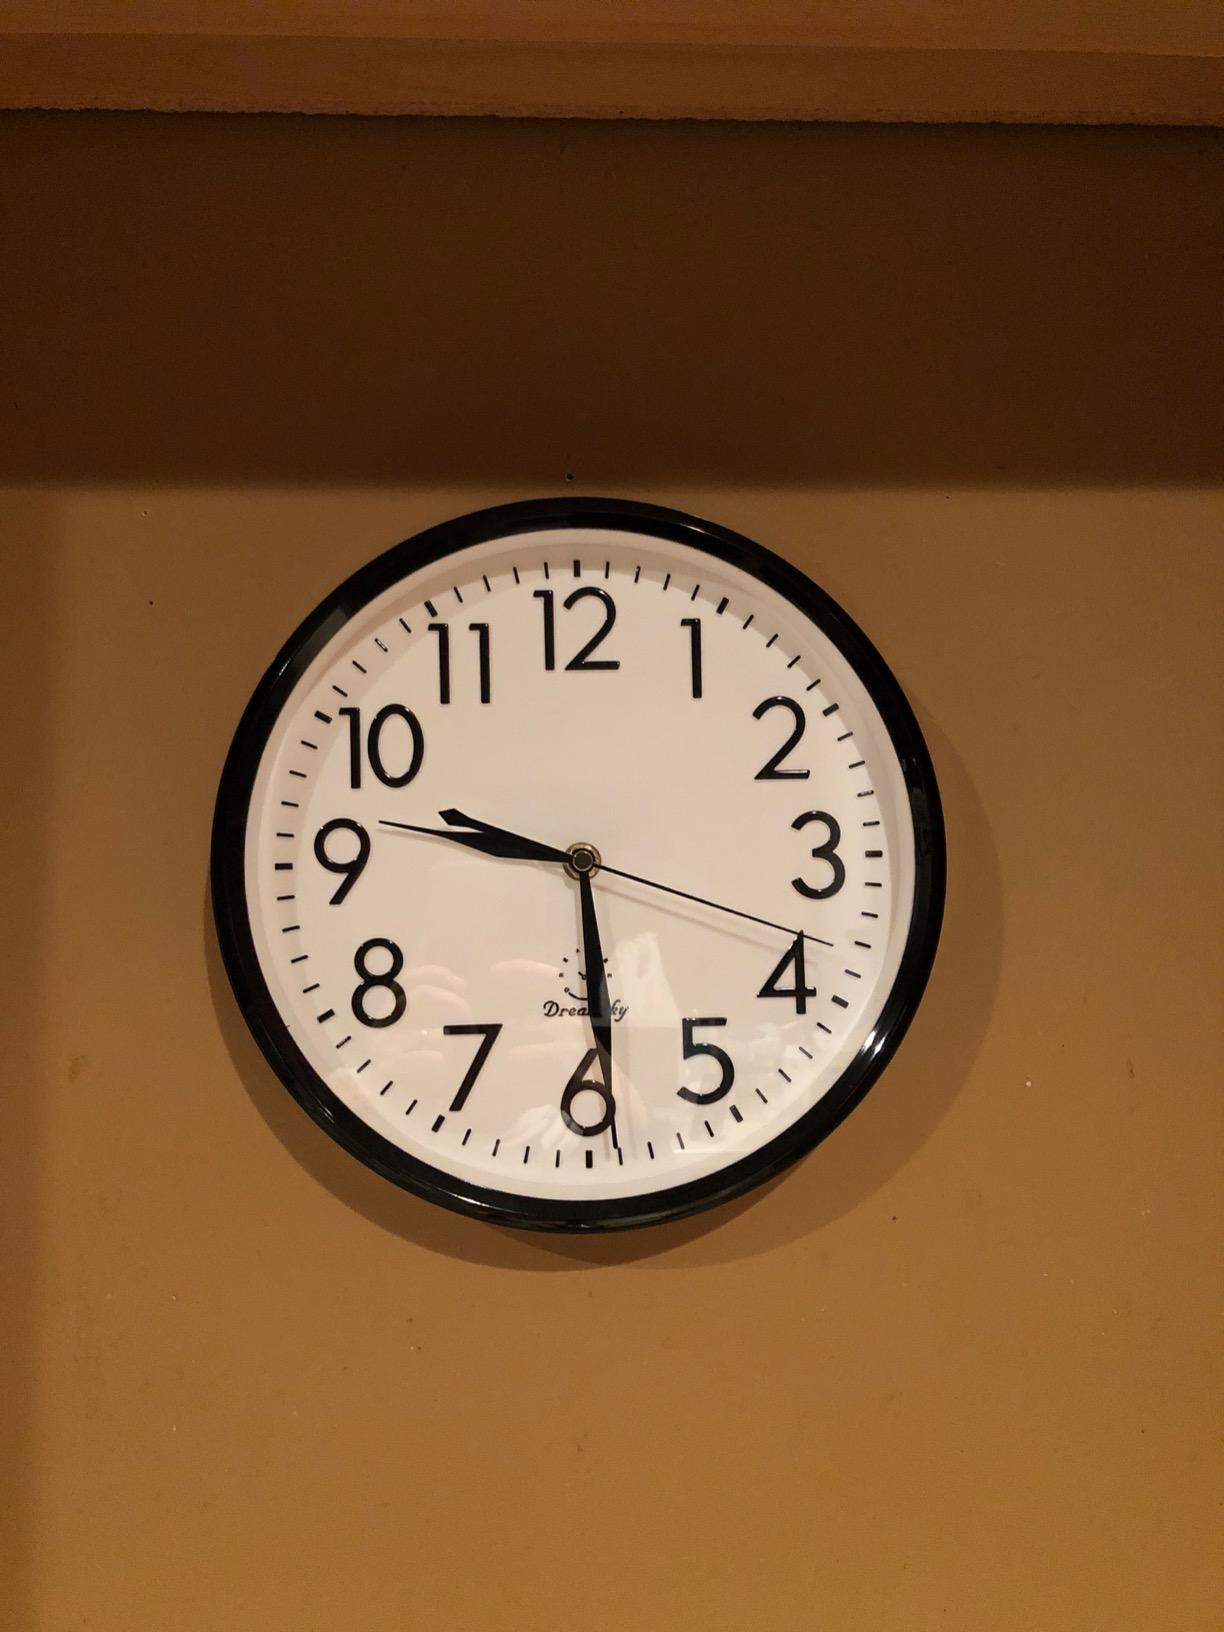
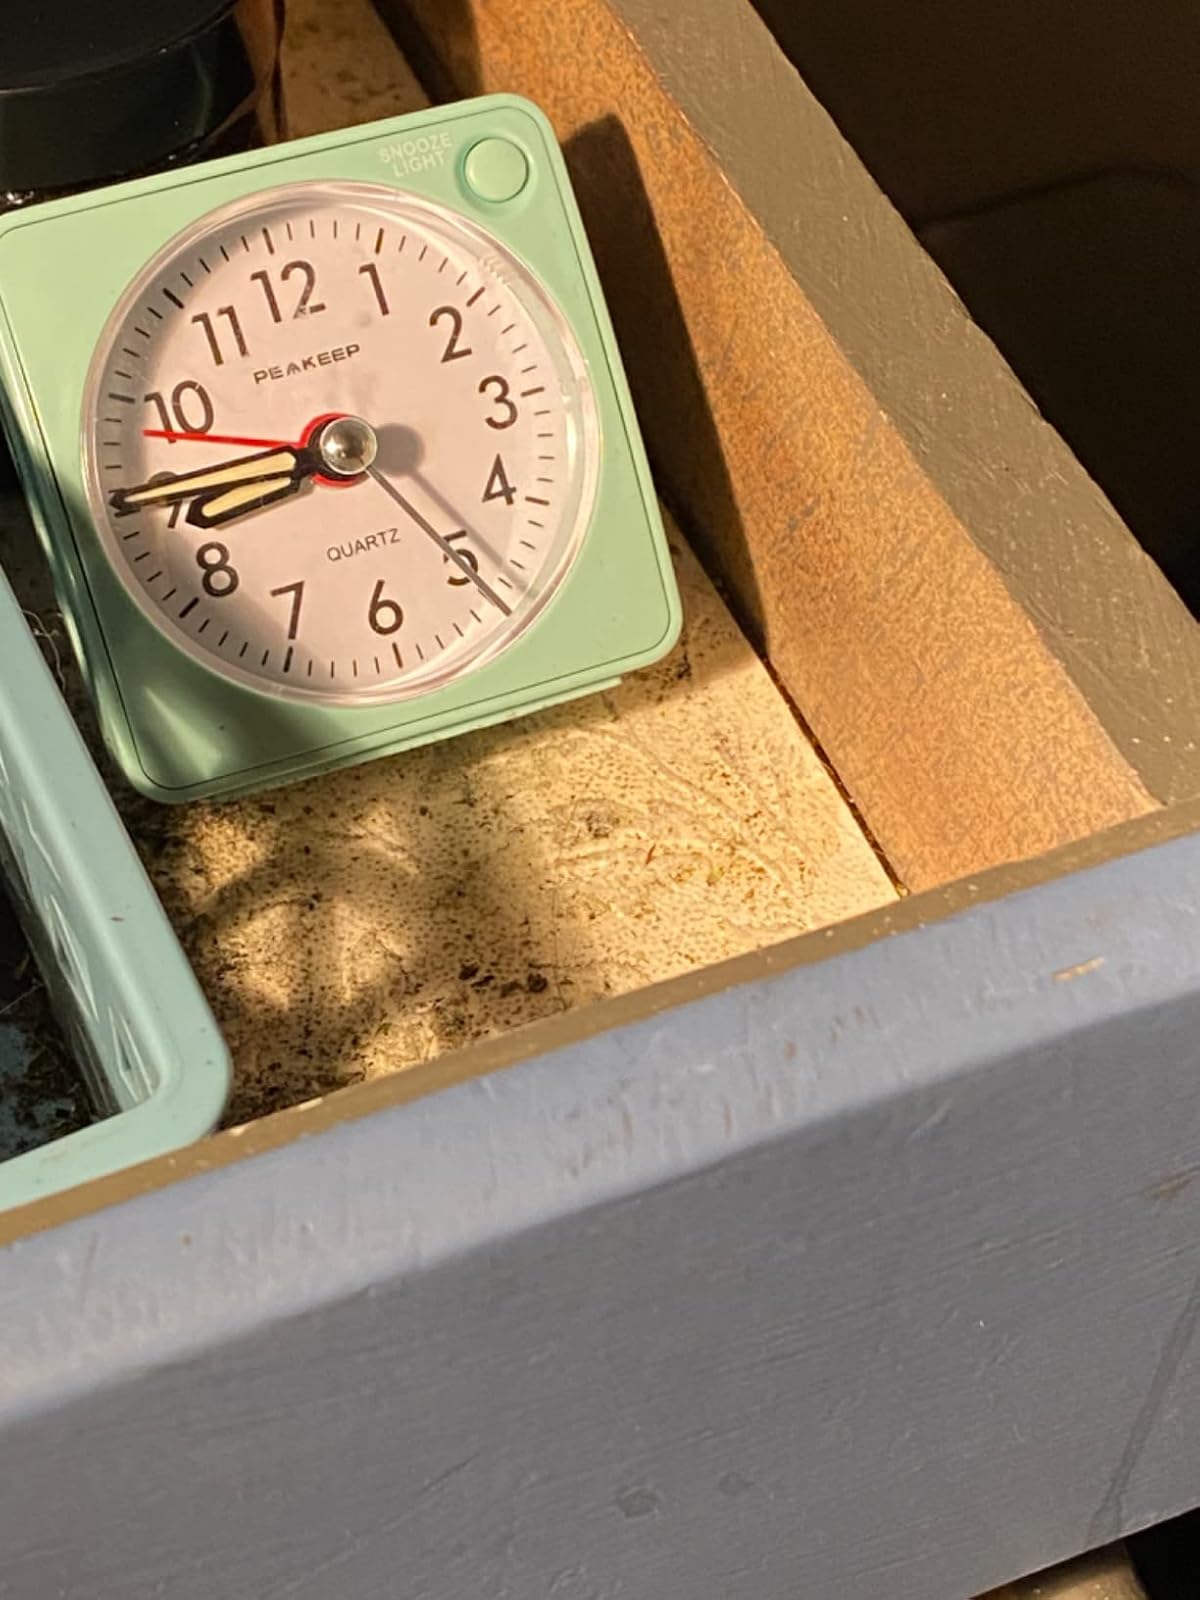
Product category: clock
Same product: no